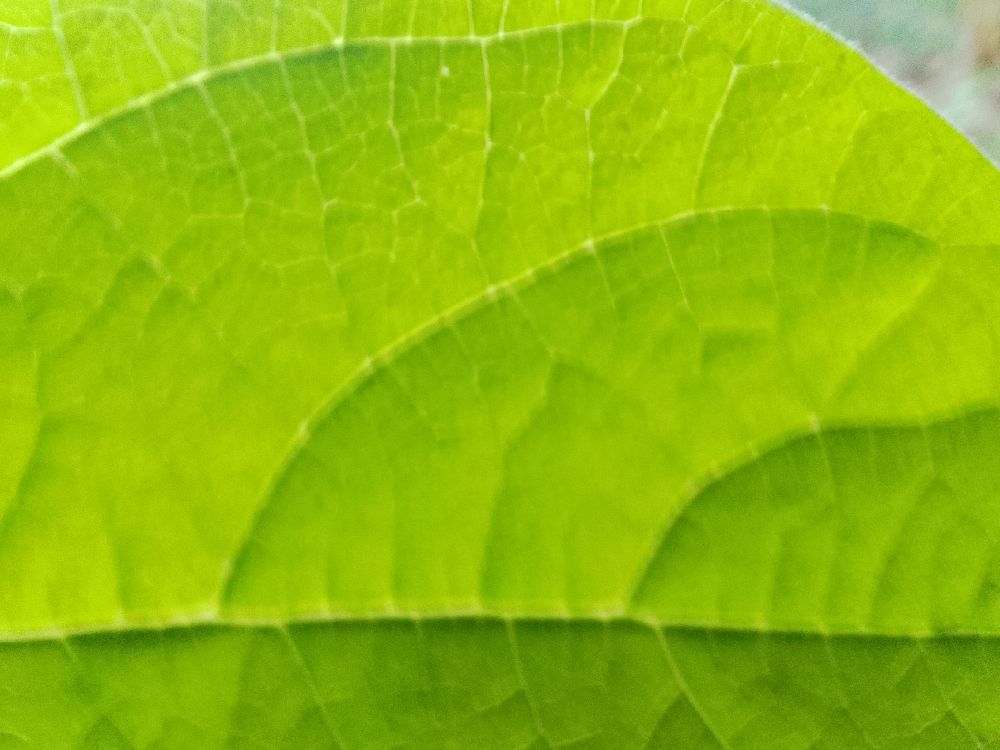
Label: healthy